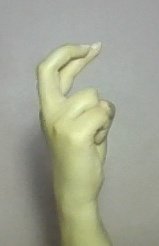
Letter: zay